Tweety Carter

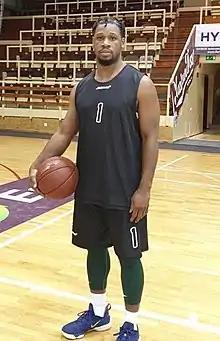
Carter in March 2019

Demond "Tweety" Carter (born October 25, 1986) is an American basketball coach and former professional basketball player who currently serves as an assistant coach for the Baylor Bears. He last played professional basketball for Start Lublin of the Polish Basketball League. He played college basketball for Baylor University.